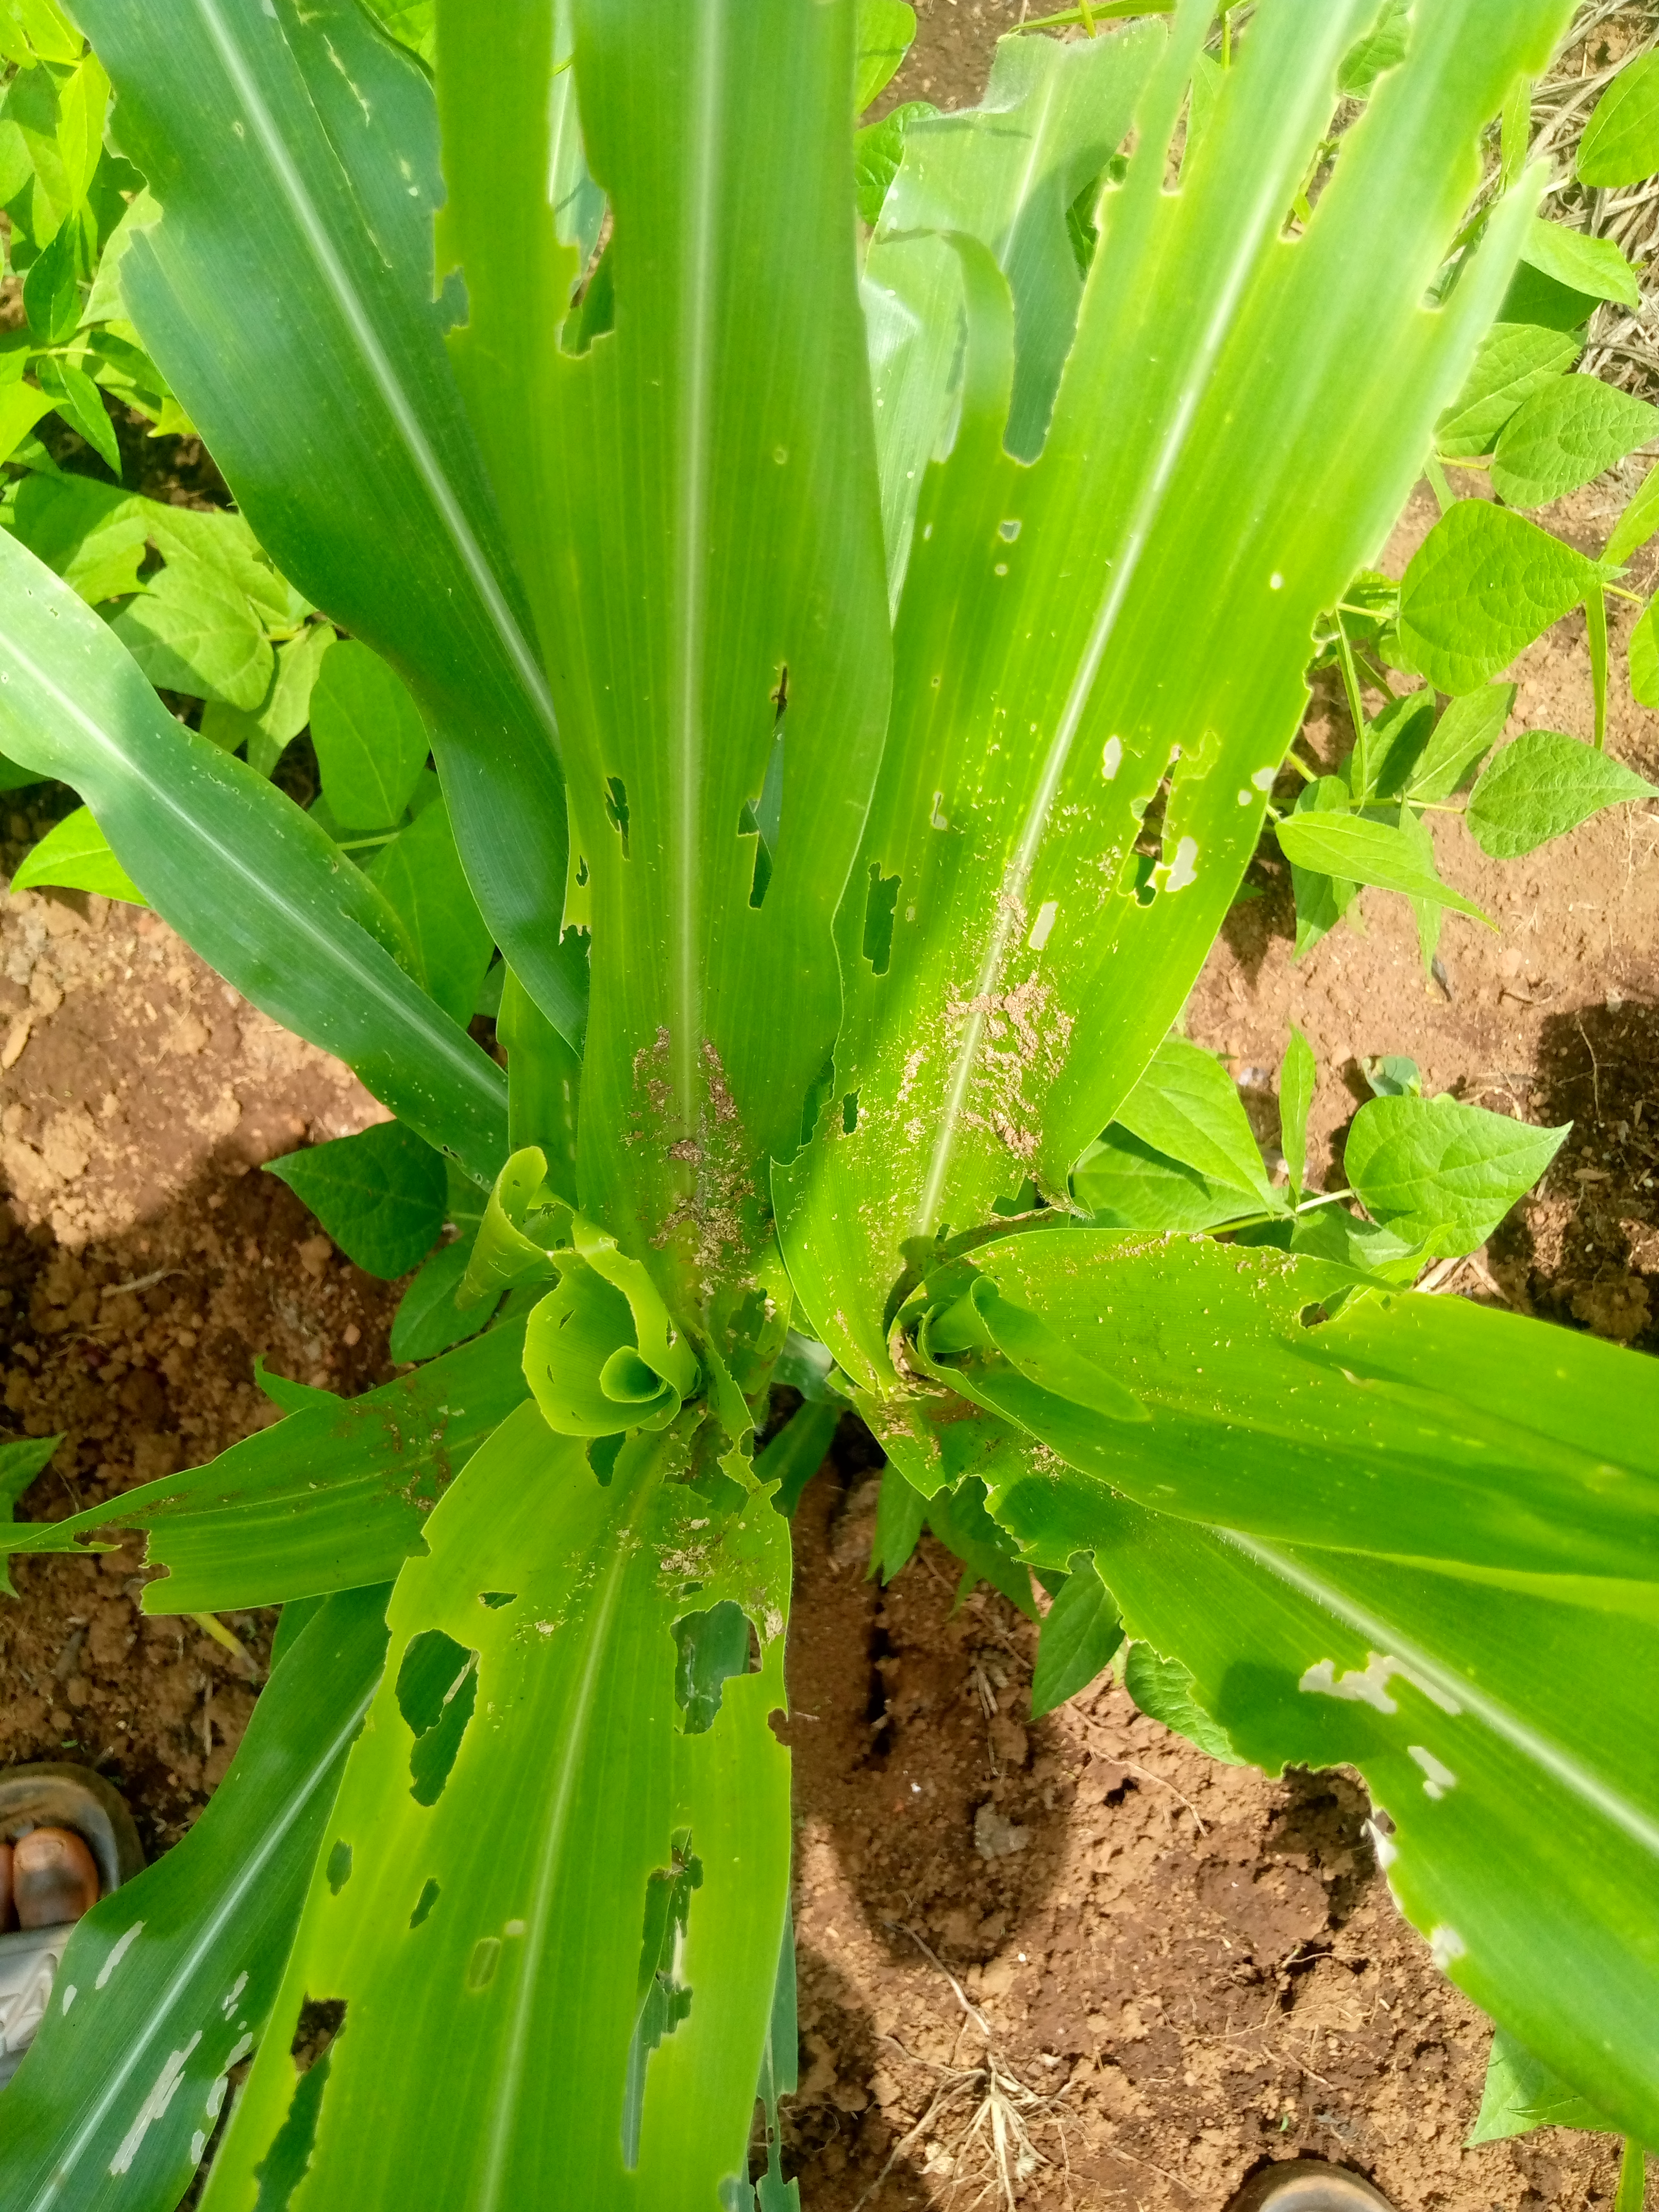
Label: spodoptera_frugiperda